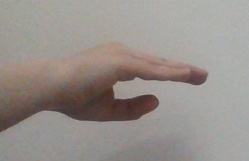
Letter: jeem